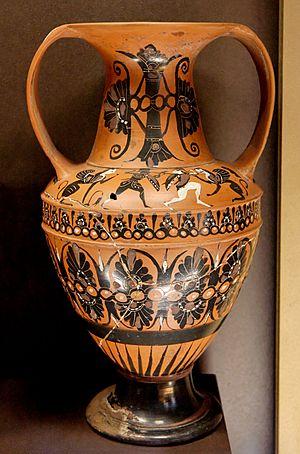
Amazonomachie. Face A d'une amphore nicosthénienne attique à figures noires du potier Nicosthénès et du Peintre N, vers 520-510 av. J.-C.